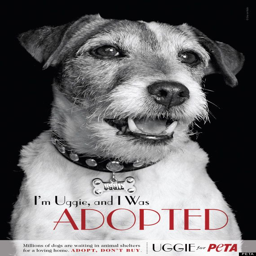
you 'll never know the potential an adopted dog has until you give them the chance